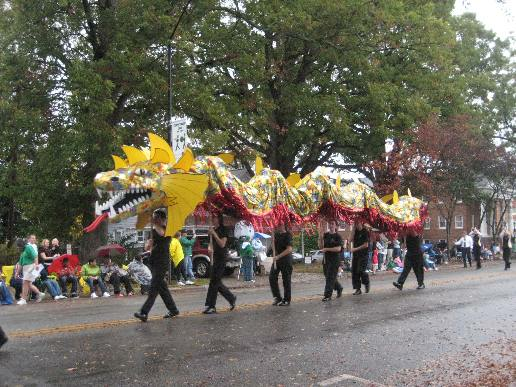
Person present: Yes